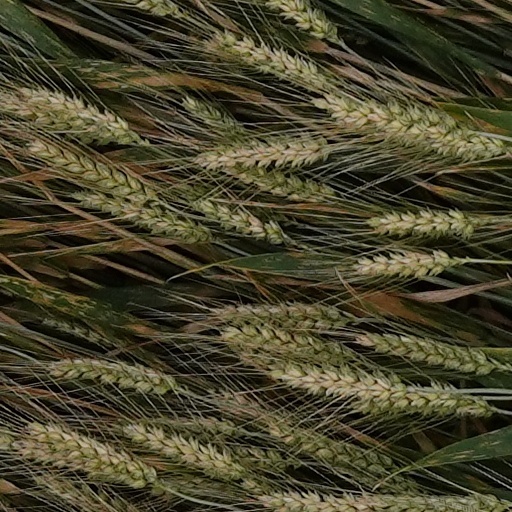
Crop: wheat